153rd Infantry Regiment (United States)

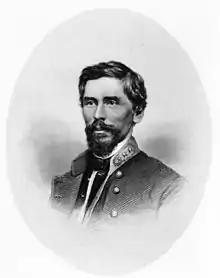
COL Patrick Cleburne, Commander, 1st Arkansas State Troops, 15th Arkansas, Confederate States Army

No connection between the 15th Arkansas Infantry Regiment (1st Arkansas State Troops) and the 1st Infantry, Arkansas State Guard, from which the 153rd Infantry Regiment was created, is formally recognized by the United States Army Center of Military History. Arkansas militia units were very active during the Reconstruction era, but interest in the militia waned in the years after Reconstruction ended and very little activity occurred above the local level for many years.